Island College of Technology

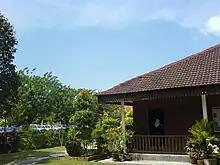

Island College of Technology (abbreviated KICT) is a private college in Malaysia. Established in 1998, it shared a building with the Tabung Haji Complex; difficulties with this arrangement led to the college relocating to its present location at Sungai Rusa, Balik Pulau, Penang.